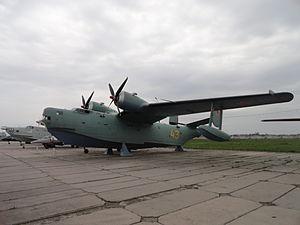
Georgui Mikhaïlovitch Beriev; en géorgien : გიორგი მიხეილის ძე ბერიევი ; né le 31 janvier 1903 à Tbilissi — mort le 12 juillet 1979 à Moscou était un constructeur aéronautique soviétique. Il est essentiellement connu pour ses hydravions et avions amphibies.